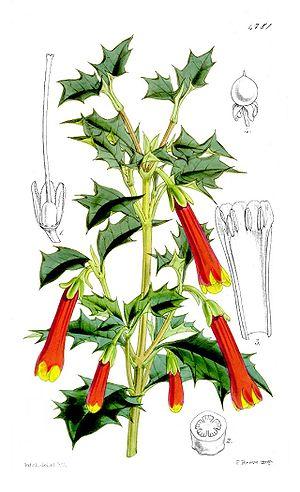
La famille des Desfontainiaceae regroupe des plantes dicotylédones. Elle ne comprend qu'un seul genre : Desfontainia.
La petite famille des Columelliacées est constituée de plantes dicotylédones ; elle comprend quelques espèces du genre Columellia.
Bruniales est un ordre végétal introduit par le Angiosperm Phylogeny Website et contentant les familles Bruniaceae et Columelliaceae. Sa validité a été confirmée par la classification phylogénétique APG III.
Desfontainia est un genre de plante de la famille des Loganiaceae, ou des Desfontainiaceae selon la classification phylogénétique.